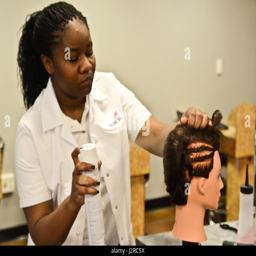
a high school student , sprays the hair of her